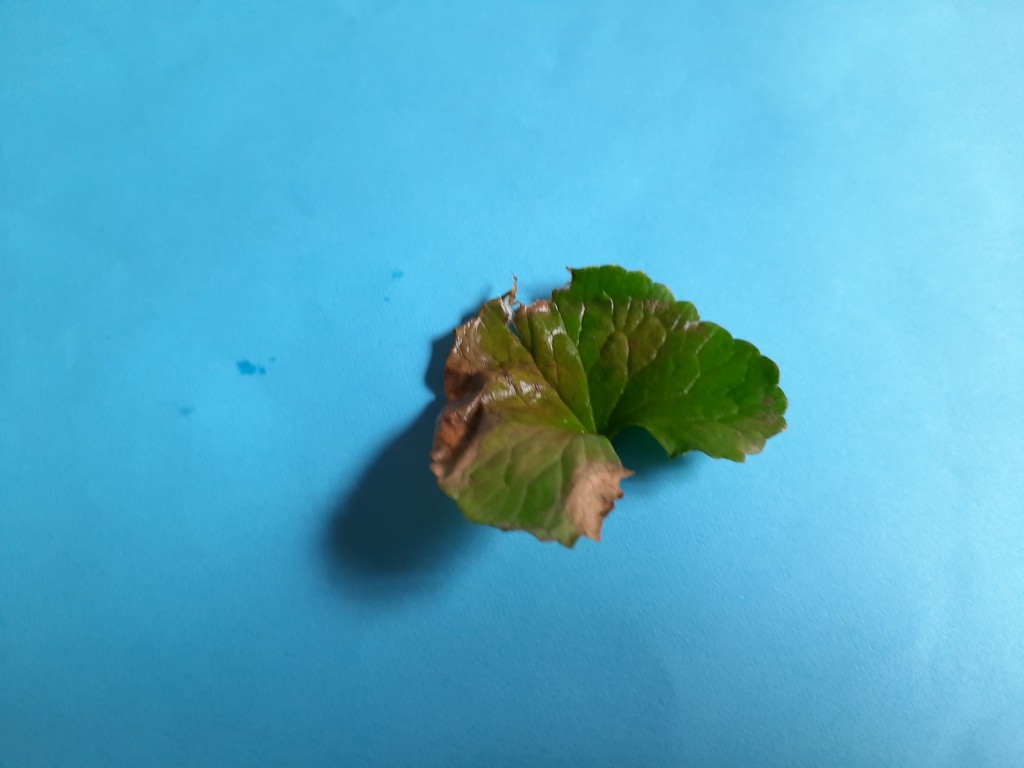
Label: Unhealthy